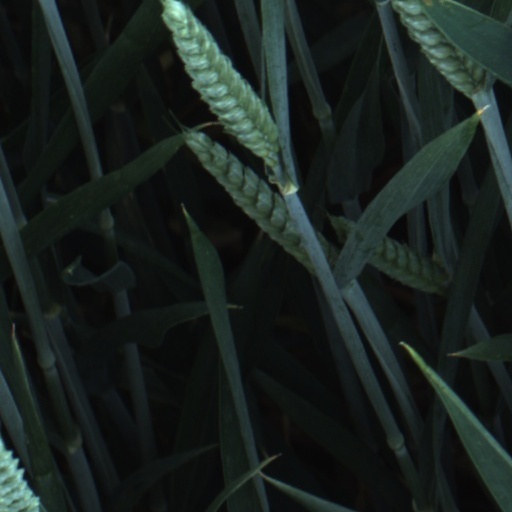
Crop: wheat